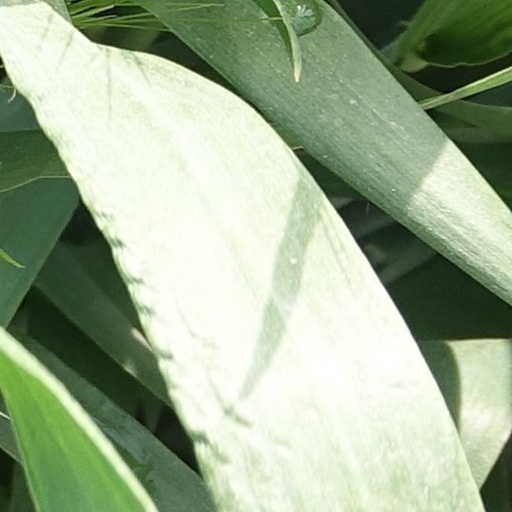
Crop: wheat